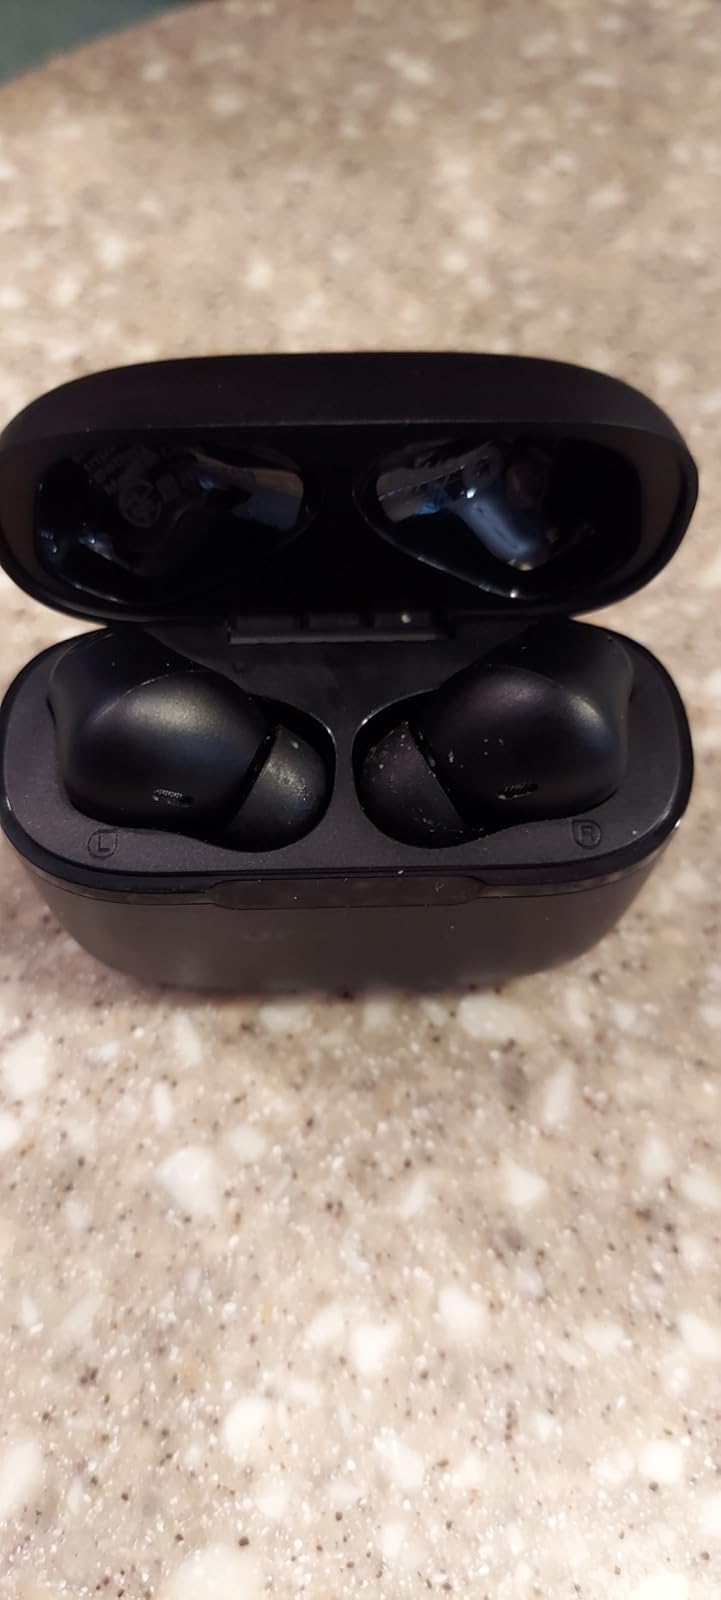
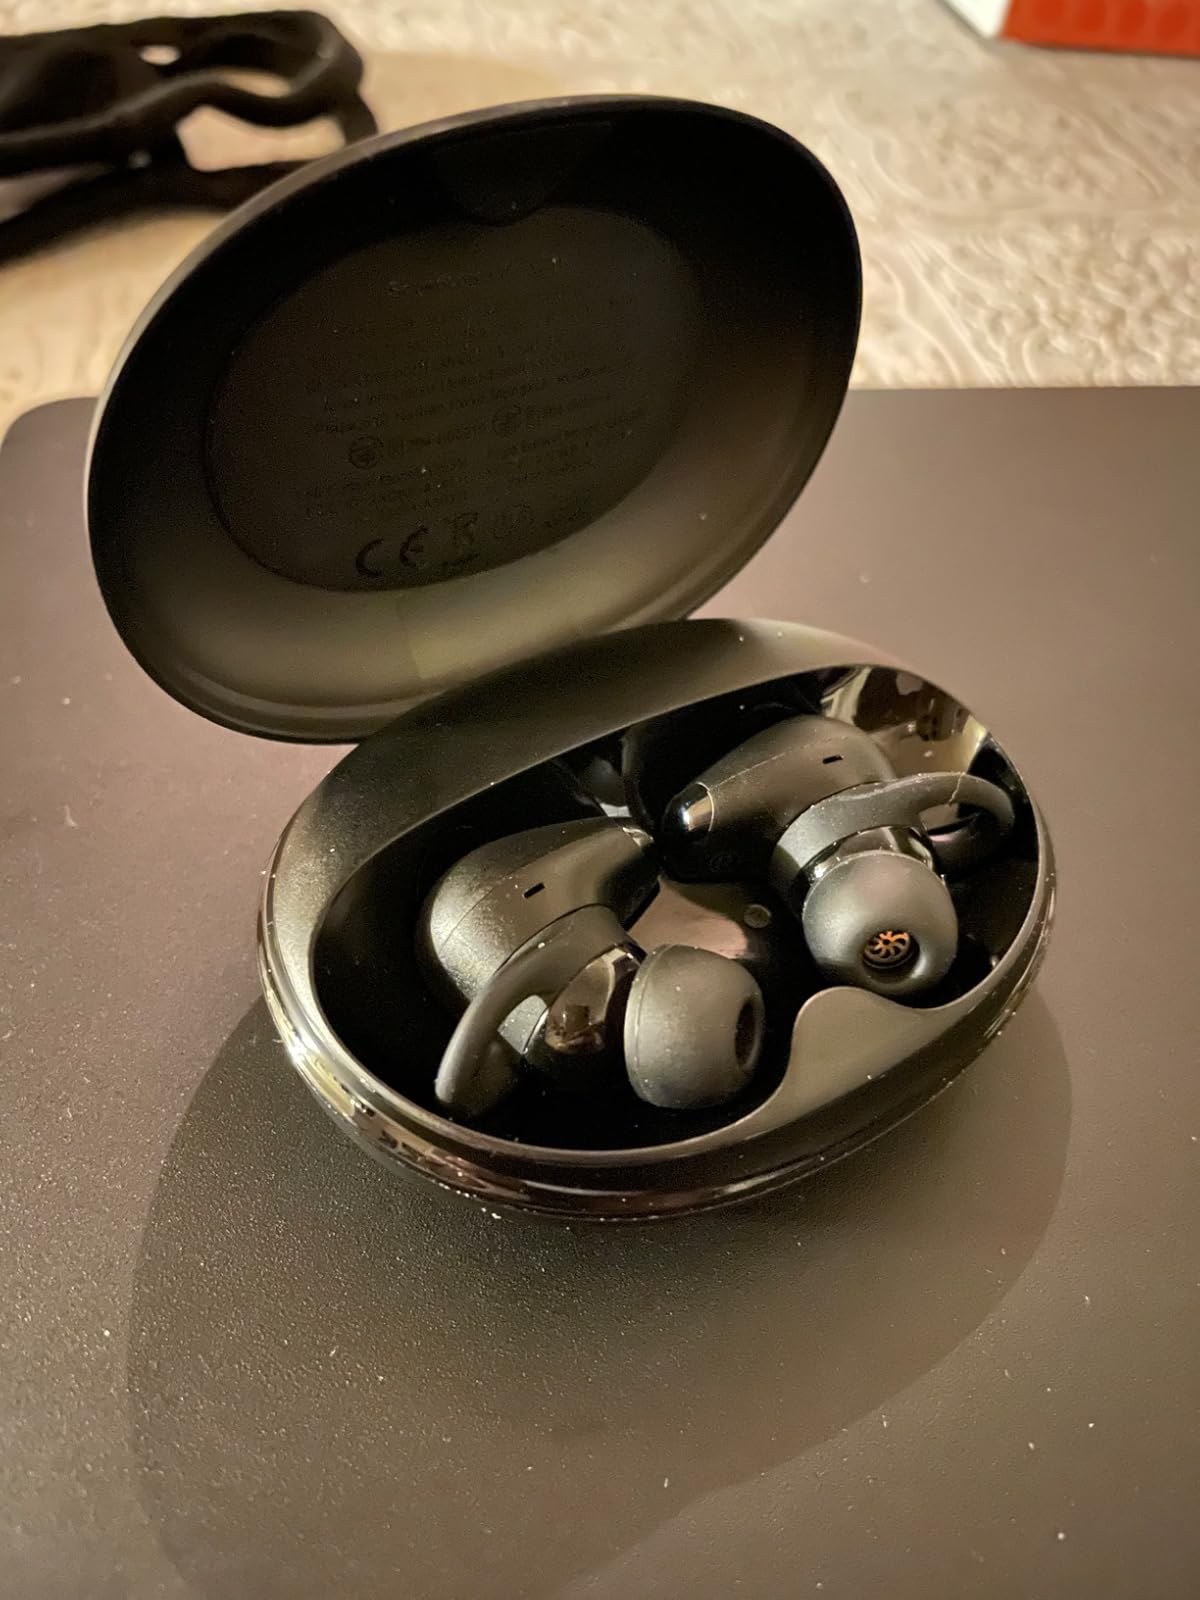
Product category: earbuds
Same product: no